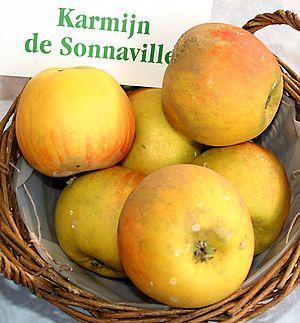
Karmijn de Sonnaville est le nom d'un cultivar de pommier domestique.